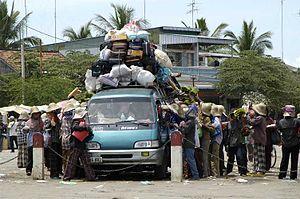
La province de Prey Veng est une province du sud-est cambodgien dont la capitale est la ville du même nom.